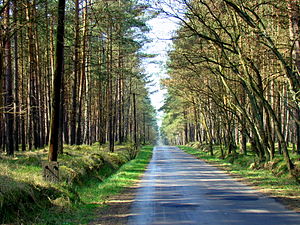
Wkrzanskaskoven
Ueckermünder Heide / Puszcza Wkrzańska
Wkrzanskaskoven er et omkring 1000 km² skovområde i Pommern, i grænseområdet mellem Tyskland og Polen. En stor del af området hører under Naturpark Am Stettiner Haff og er Natura 2000-område.